Garrison Ground 2

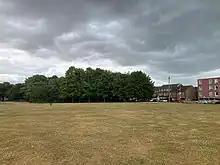
A view across the outfield of the former ground in 2022.

The ground was first used in 1864 by the Royal Engineers. It was used regularly by the club until 1961 when they moved to Garrison 1 Cricket Ground on the southern edge of the Chatham Lines.